Robert Woodlark

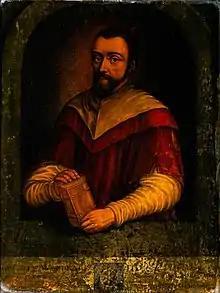
Robert Woodlark. Coloured mezzotint

Robert Woodlark (also spelled Wodelarke) was an English academic and priest. He was the Provost of King's College, Cambridge, and the founder of St Catharine's College, Cambridge. He was also a professor of sacred theology at the University.